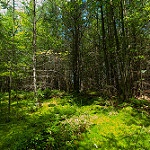
Label: forest